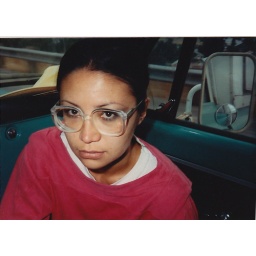
Frako on the road in Dick's truck